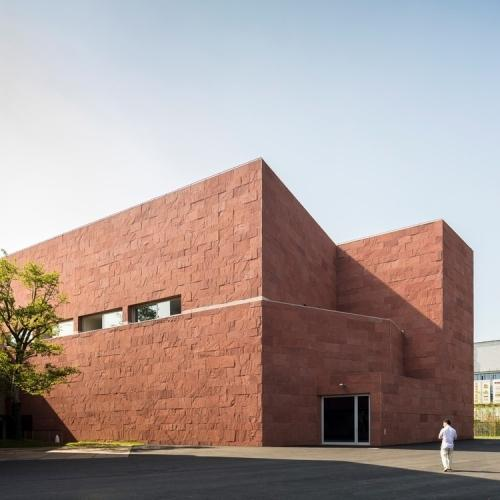
地标名称：中国美术学院象山校区中国国际设计博物馆
所在城市：杭州市·西湖区